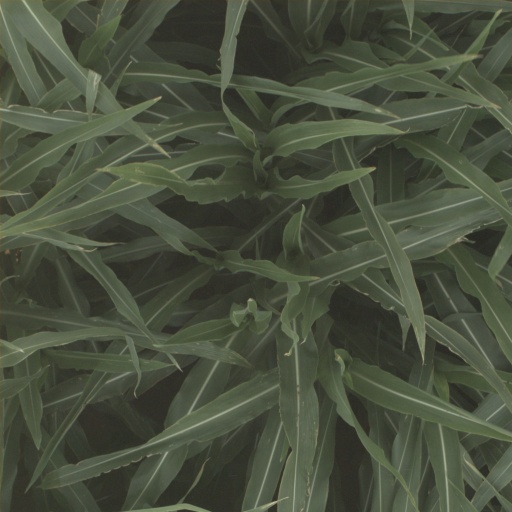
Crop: sorghum